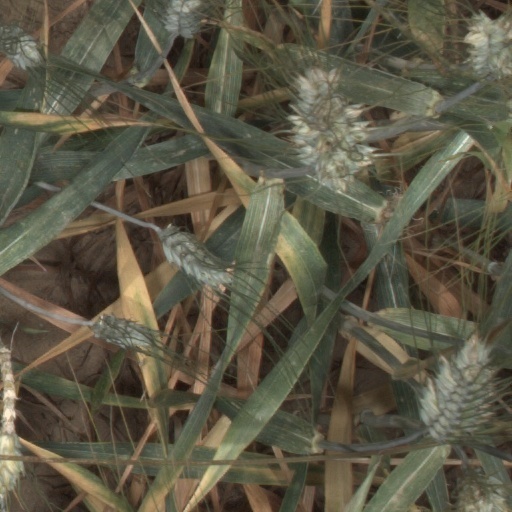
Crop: wheat